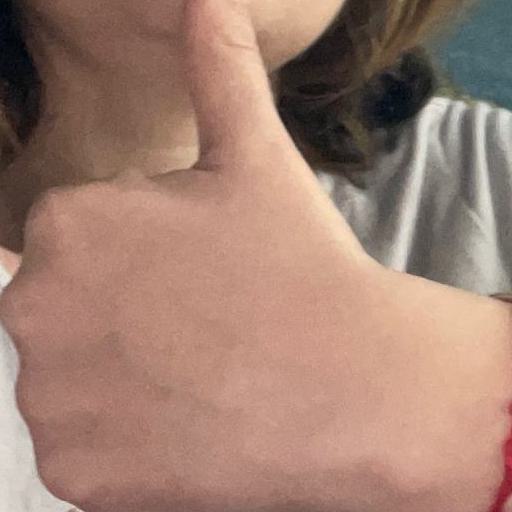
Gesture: like